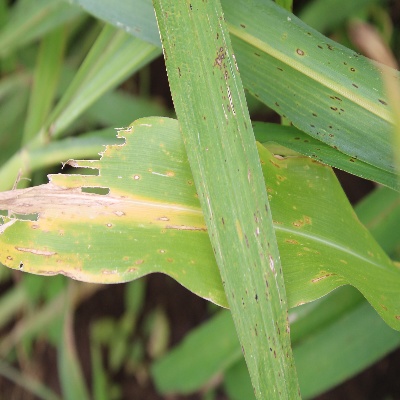
Crop: Maize
Condition: leaf blight